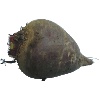
Label: beetroot